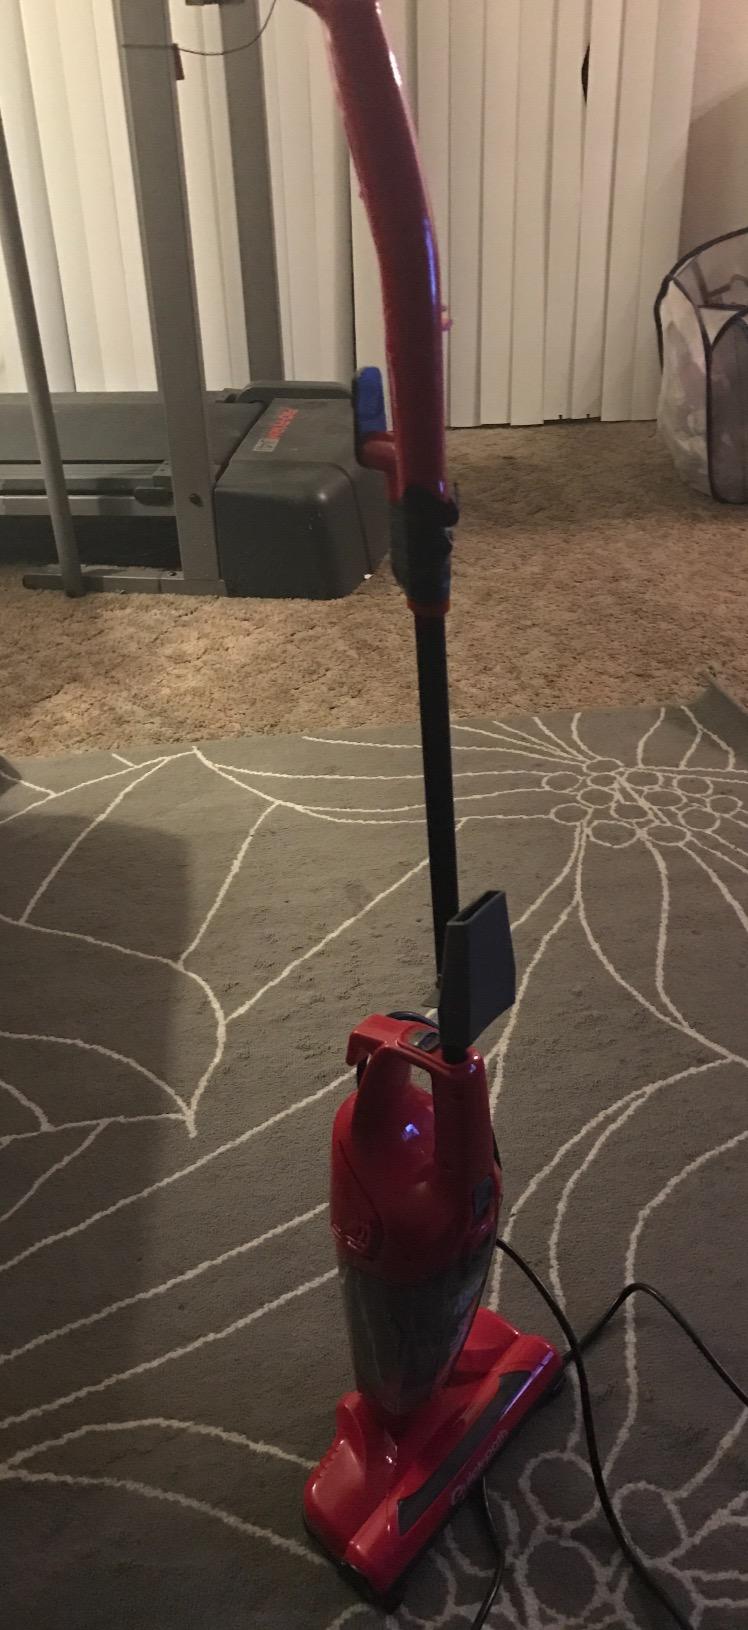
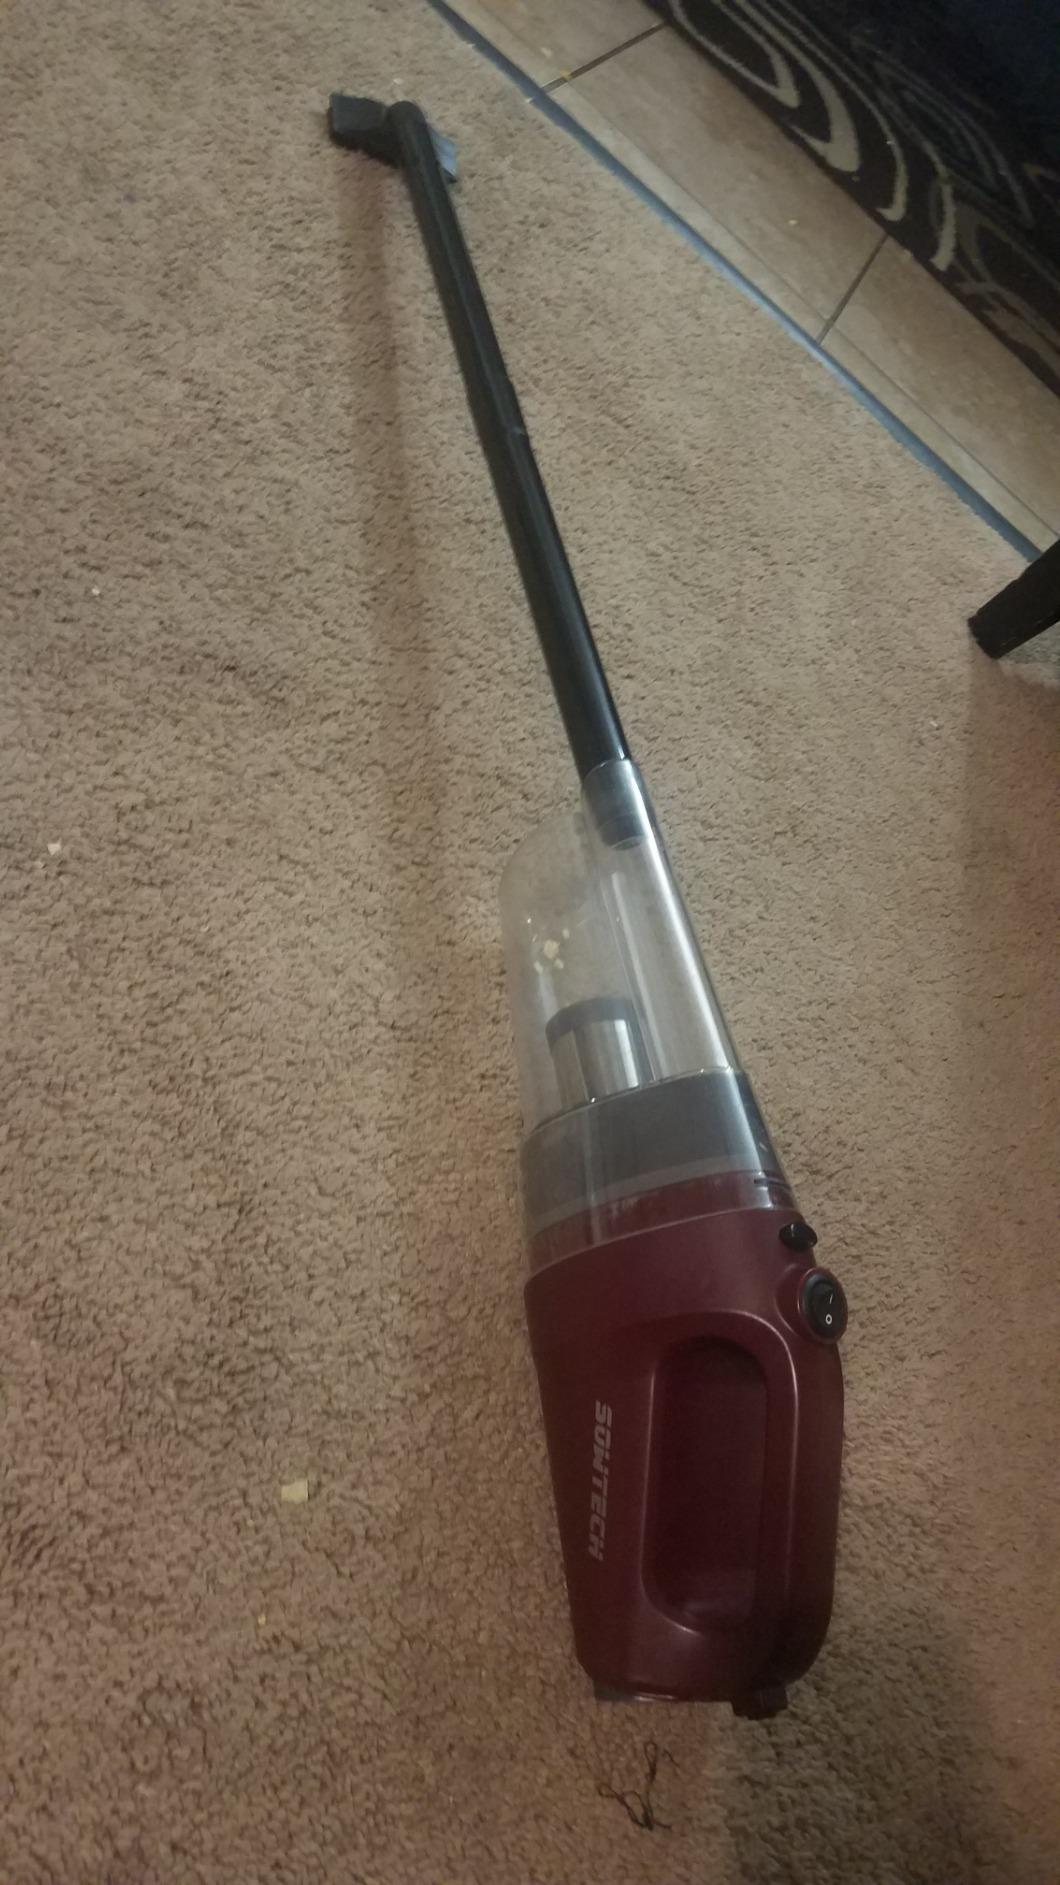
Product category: items_vacuum
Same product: no